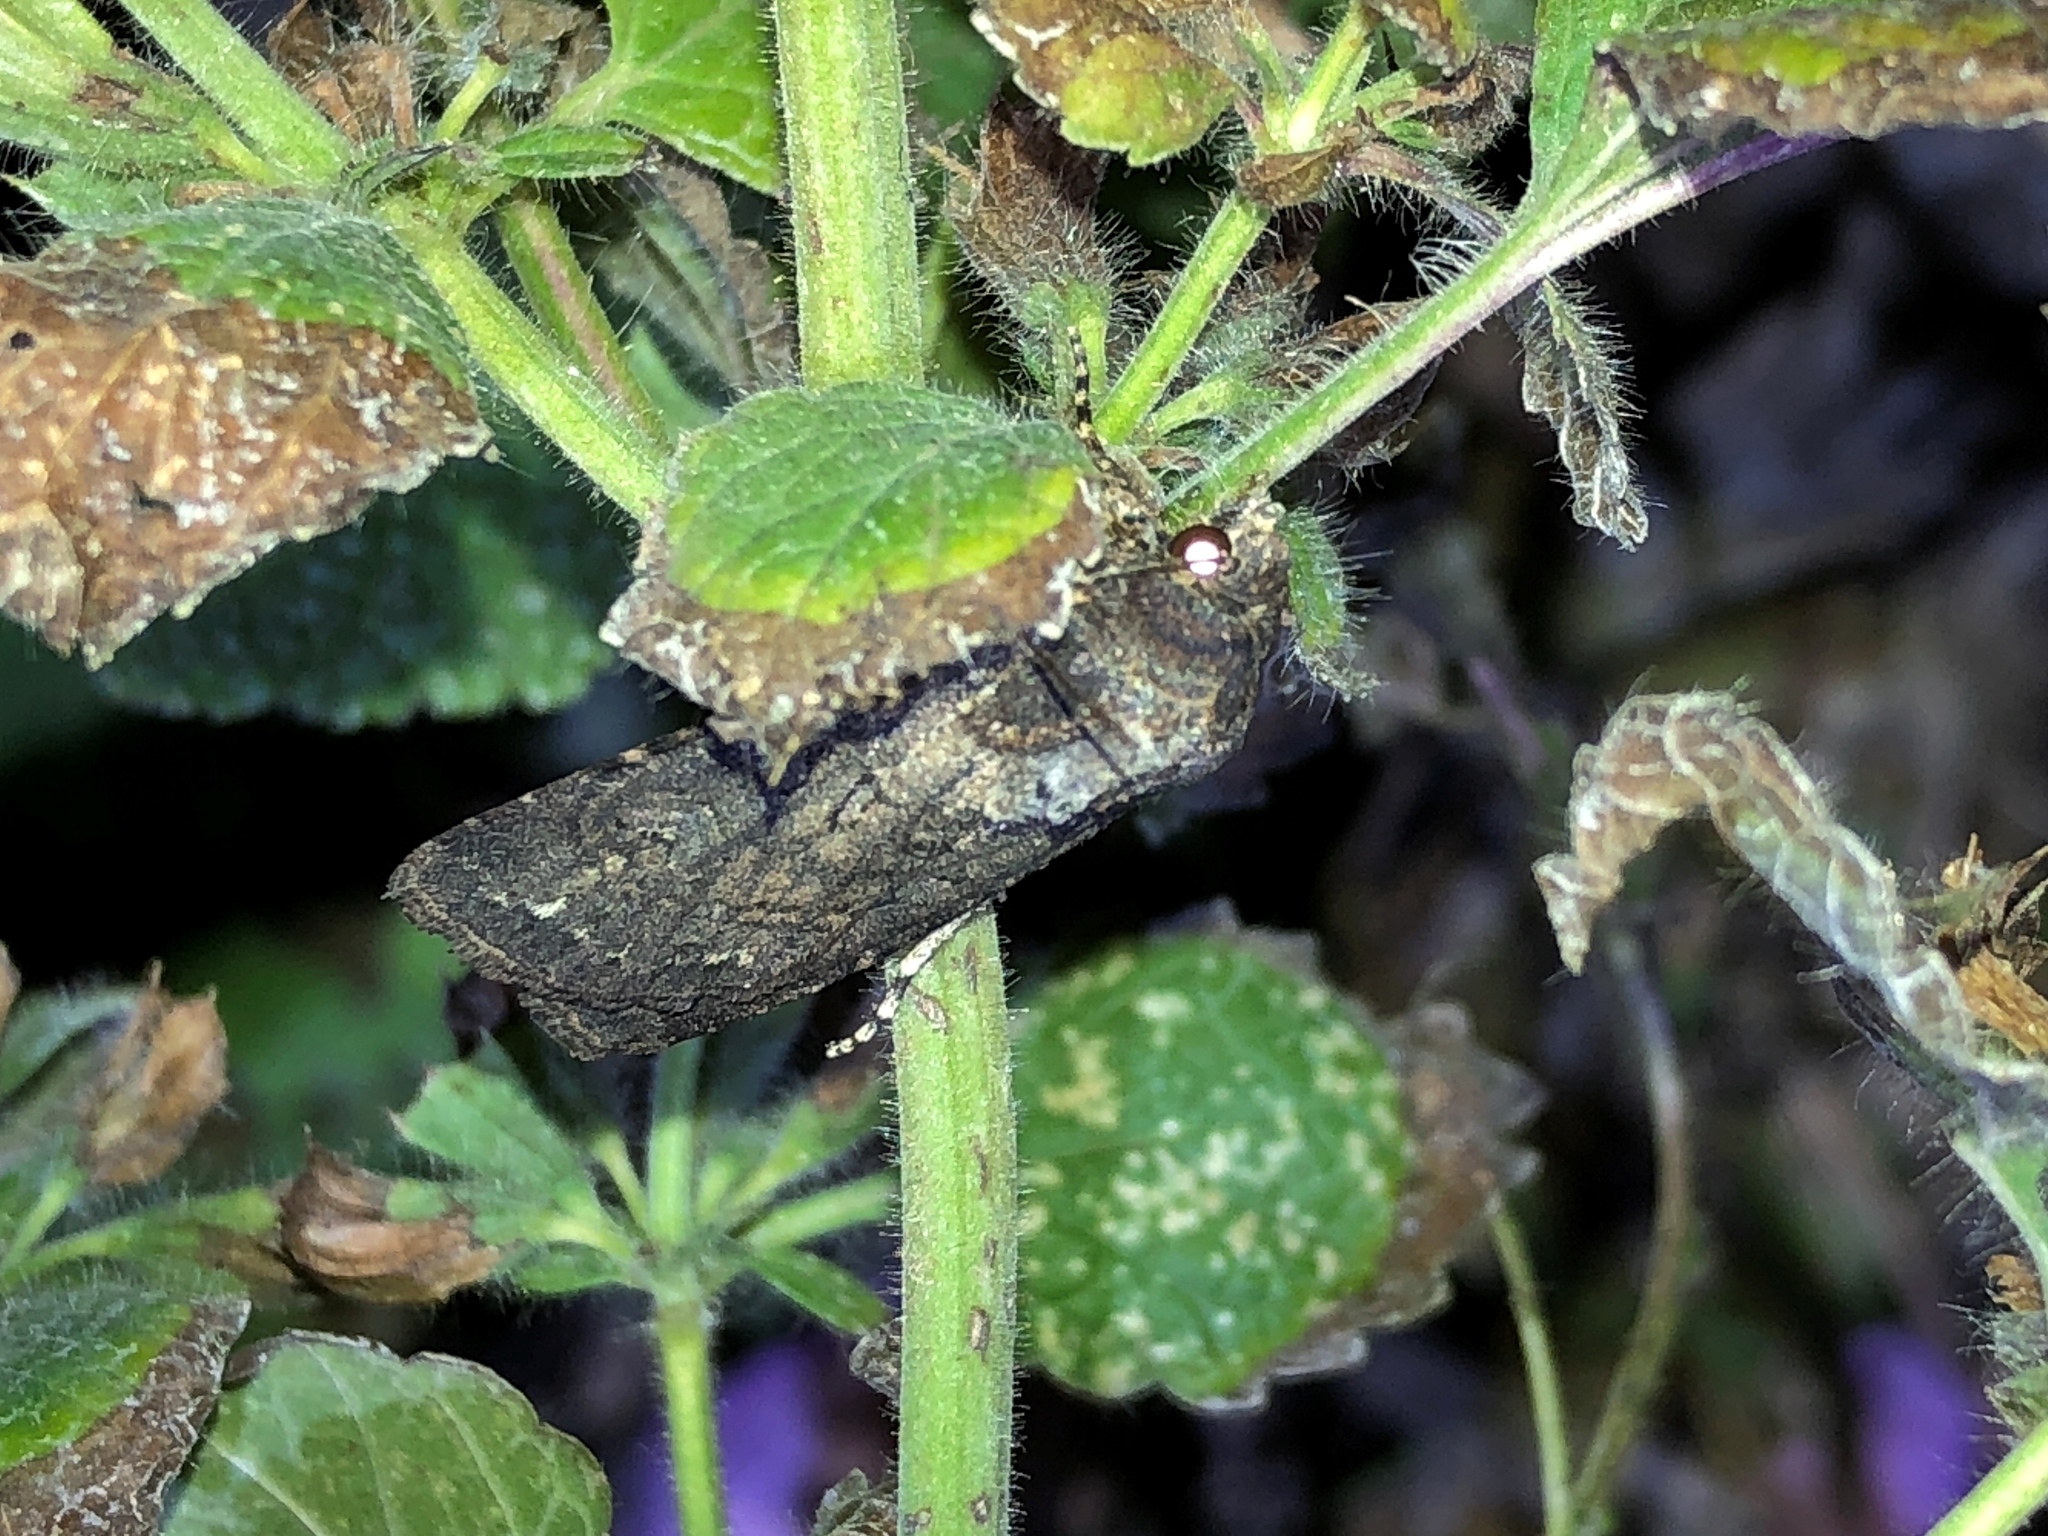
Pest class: cutworms